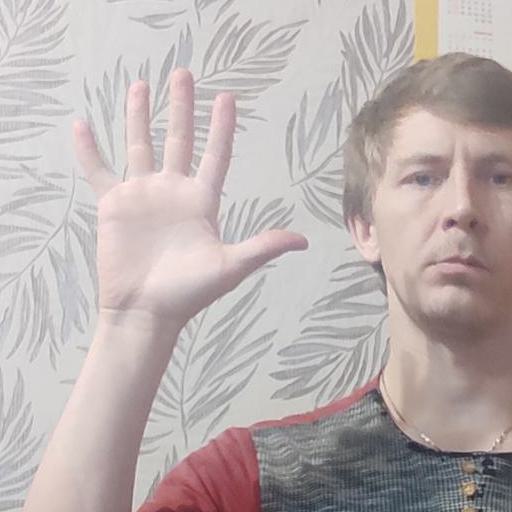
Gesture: palm